Hungary–Mexico relations

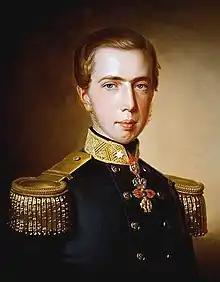
Portrait of Prince Ferdinand Maximilian of Austria, Prince of Hungary, Bohemia and Croatia and future Emperor of Mexico.

In 1861, French Emperor Napoleon III sought to expand his empire and invaded Mexico. The French Empire, along with Hungarian hussars, took control of the country. The first official contact between the Kingdom of Hungary and Mexico commenced with the arrival of Emperor Maximilian of Habsburg, who ruled Mexico from 1864 to 1867 and was brother to Franz Joseph I, Emperor of Austria and King of Hungary.